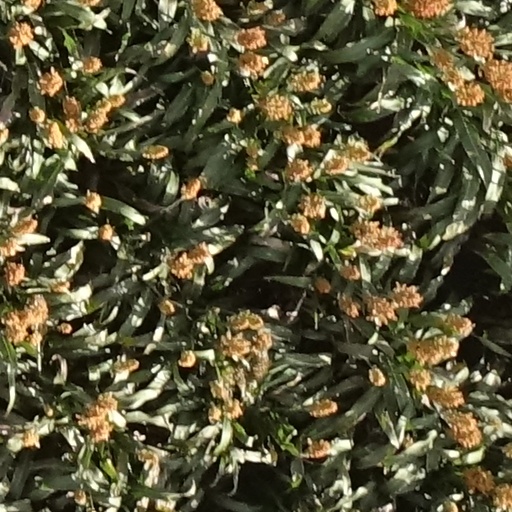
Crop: sorghum